Ingvar Ambjørnsen

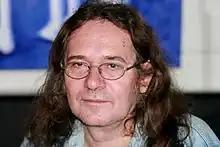
Ambjørnsen in 2007.

Ingvar Even Ambjørnsen-Haefs (20 May 1956 – 19 July 2025) was a Norwegian writer. He is best known for his "Elling" tetralogy: "Utsikt til paradiset" (1993), "Fugledansen" (1995), "Brødre i blodet" (1996), and "Elsk meg i morgen" (1999).